Warwick railway station, Queensland

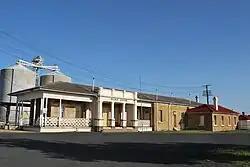
Station front in 2008

Warwick railway station is a heritage-listed railway station on the Southern railway line in Warwick, Southern Downs Region, Queensland, Australia. It was built from to 1910s. It was added to the Queensland Heritage Register on 24 September 1999.